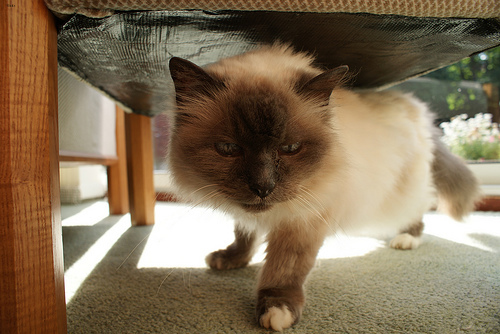
Breed: birman